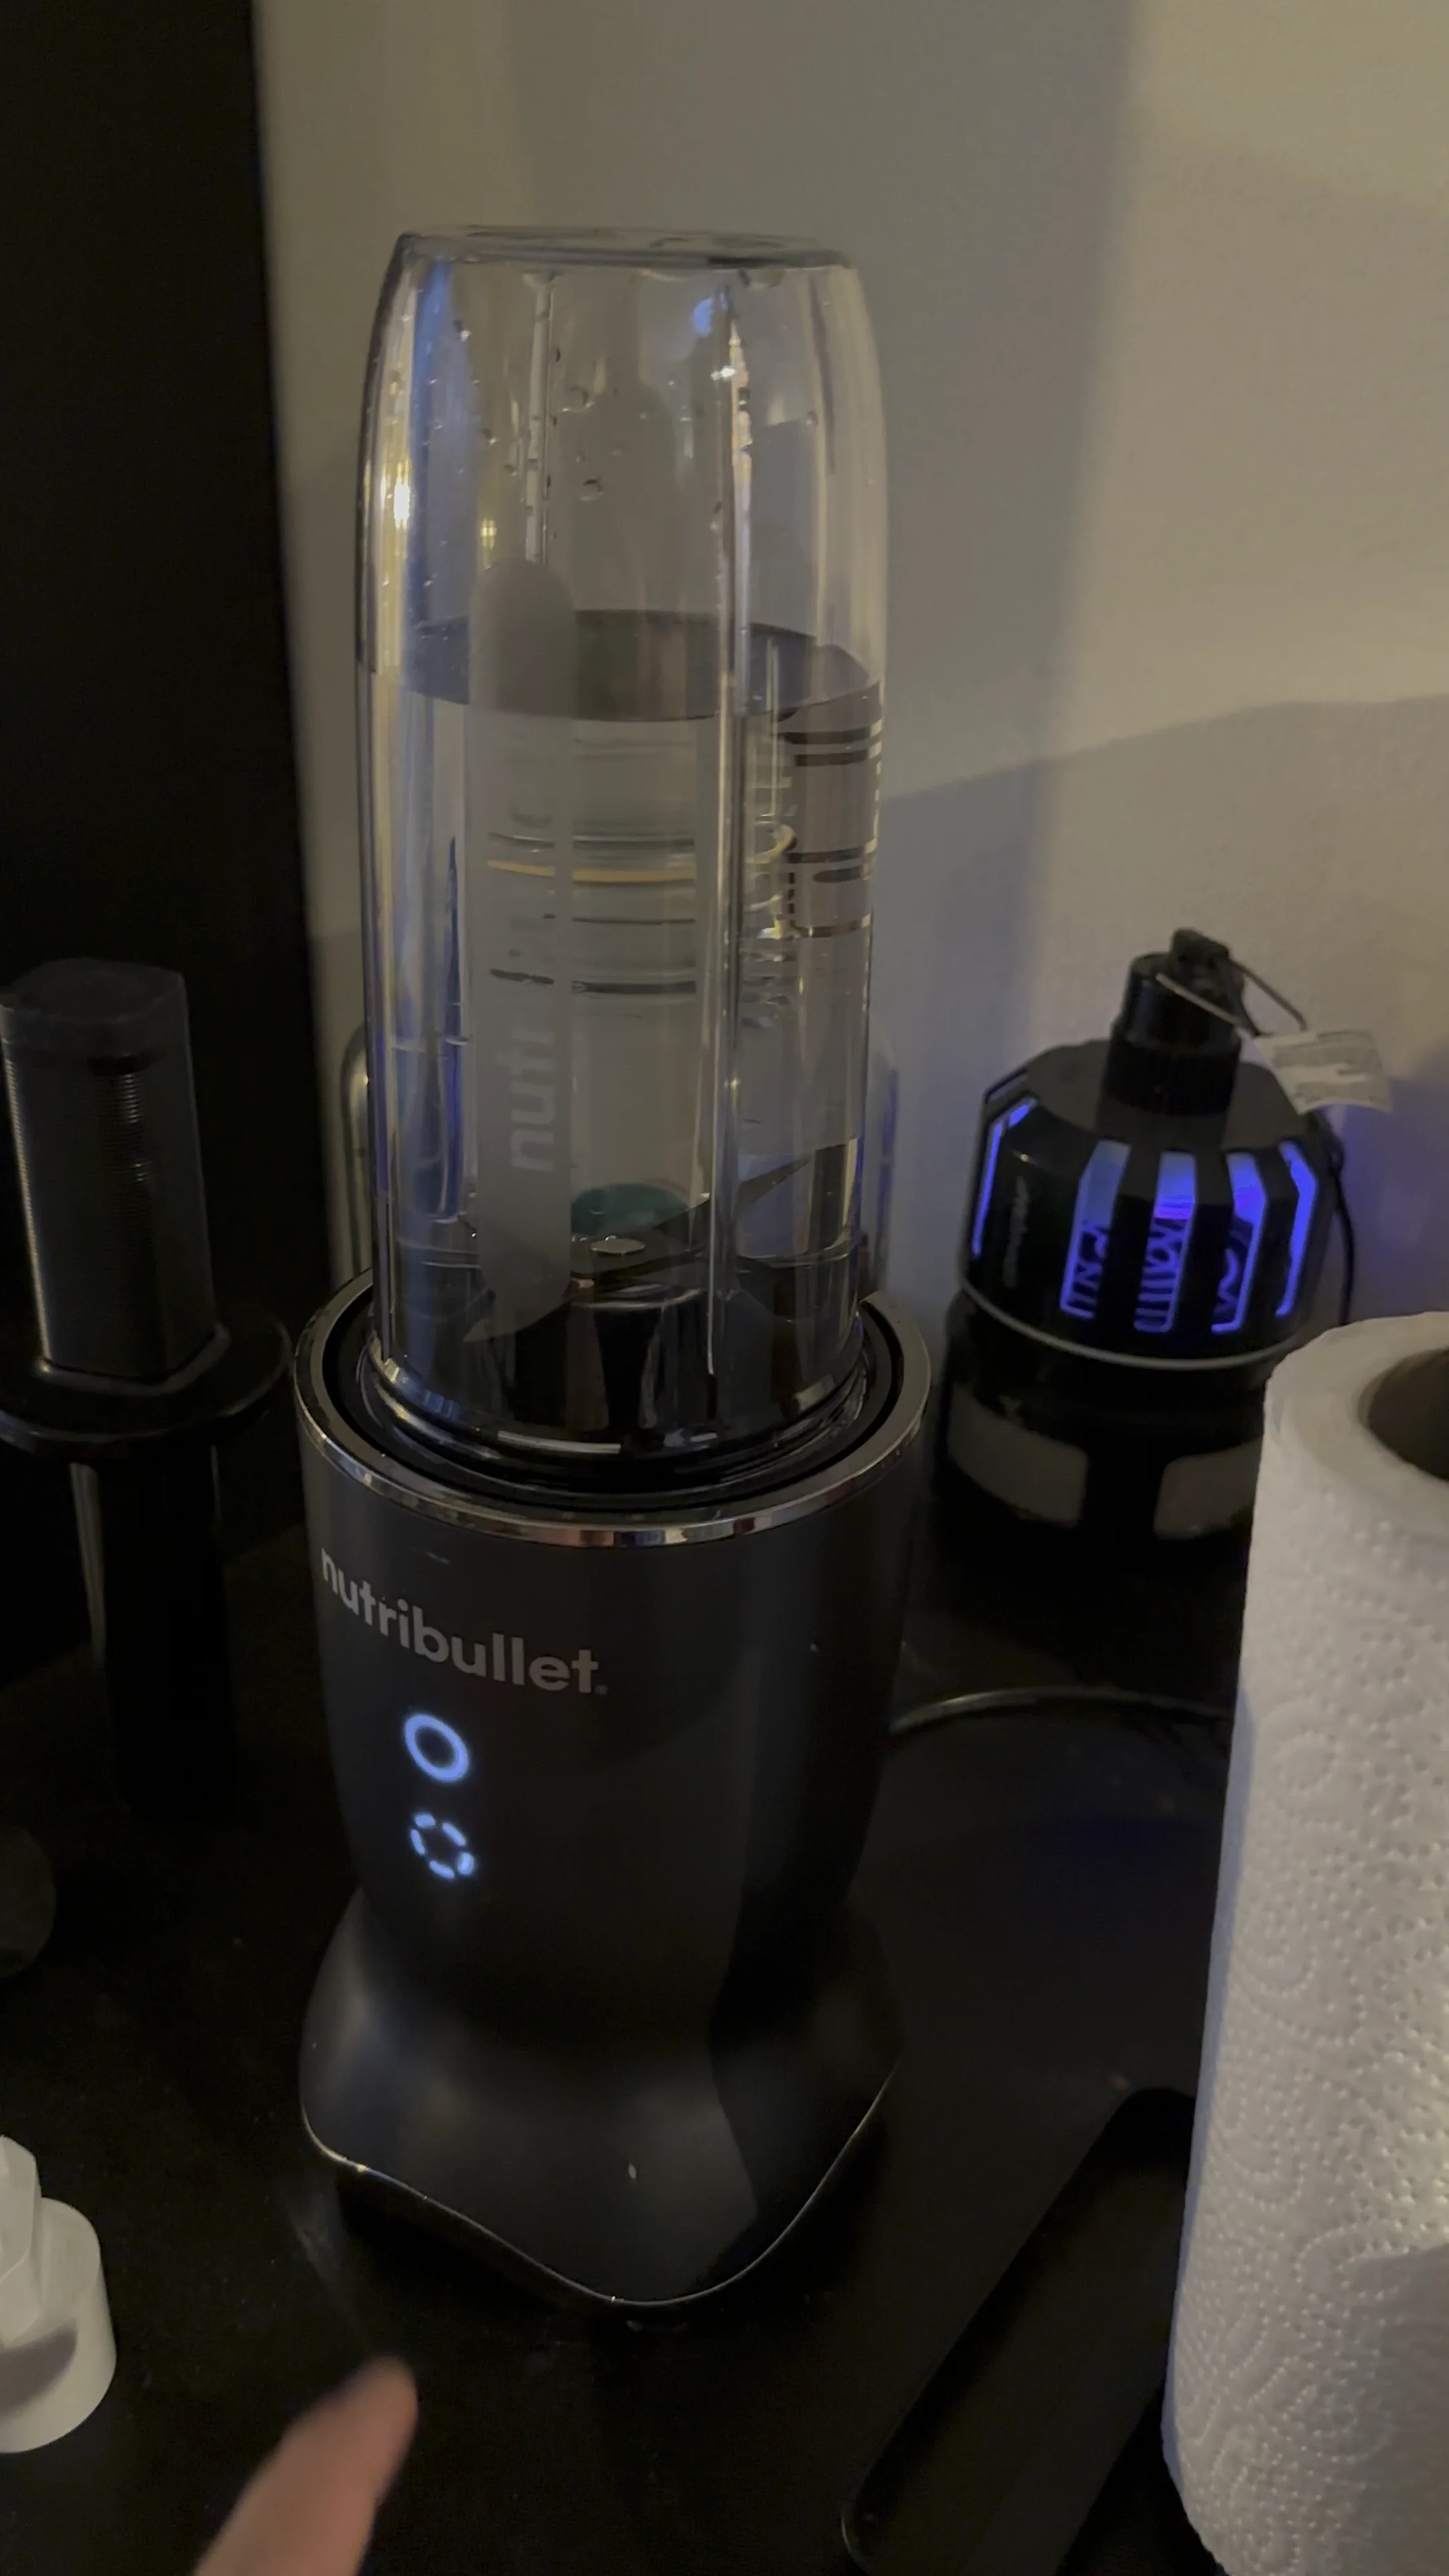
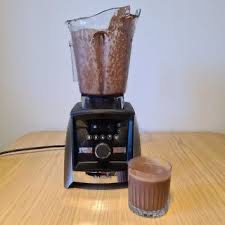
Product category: items_blender
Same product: no